Article 15 of the Constitution of Singapore

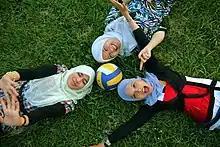
Three Malay Muslim girls wearing "tudungs" (Islamic headscarves). Due to the Government's insistence on secularism, "tudungs" may not be worn in Singapore's primary schools of a public character.

The restrictions on freedom of religion are an important reflection of Singapore's secularism. Although the Constitution does not express the doctrine of secularism explicitly, the report of the 1966 Constitutional Commission described Singapore as a "democratic secular state". Singapore's secularism is similar to France's secularism in that both models seek to "protect the state from religion". However, unlike in Singapore, the principle of secularism in France is constitutionally expressed. In being secular, the Government of Singapore does not reject religion. Instead, it has been said to practise "accommodative secularism".